Tom et Lola

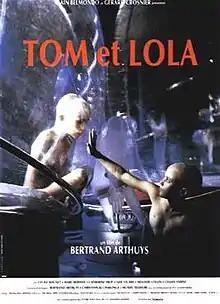
Theatrical release poster

Tom et Lola (English: "Tom and Lola") is a 1990 French drama film directed by Bertrand Arthuys. The film is about two children with damaged immune systems who live in sealed plastic bubbles and try to escape. The film was written by Arthuys, Christian de Chalonge, and Muriel Teodori.